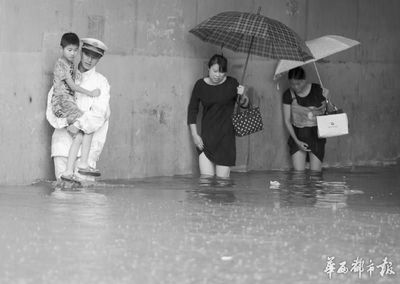
Weather: rain or strom